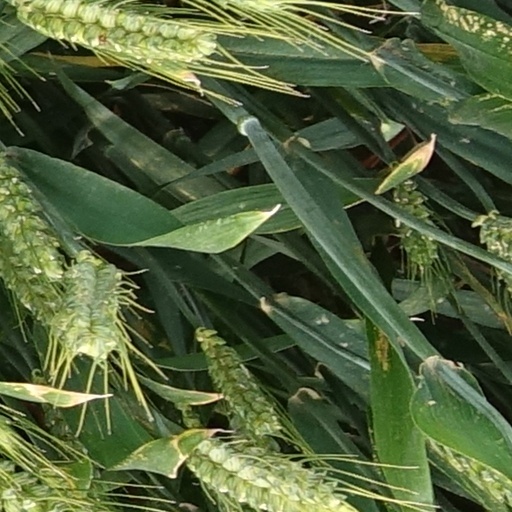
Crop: wheat